Viola

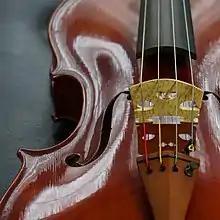
Viola close up of bridge

The viola is similar in material and construction to the violin. A full-size viola's body is between longer than the body of a full-size violin (i.e., between ), with an average length of . Small violas typically made for children typically start at , which is equivalent to a half-size violin. For a child who needs a smaller size, a fractional-sized violin is often strung with the strings of a viola. Unlike the violin, the viola does not have a standard full size. The body of a viola would need to measure about long to match the acoustics of a violin, however it can only be played vertically like a Cello, hence the name Vertical viola. For centuries, viola makers have experimented with the size and shape of the viola, often adjusting proportions or shape to make a lighter instrument with shorter string lengths, but with a large enough sound box to retain the viola sound. Prior to the eighteenth century, violas had no uniform size. Large violas (tenors) were designed to play the lower register viola lines or second viola in five part harmony depending on instrumentation. A smaller viola, nearer the size of the violin, was called an "alto viola". It was more suited to higher register writing, as in the viola 1 parts, as their sound was usually richer in the upper register. Its size was not as conducive to a full tone in the lower register.